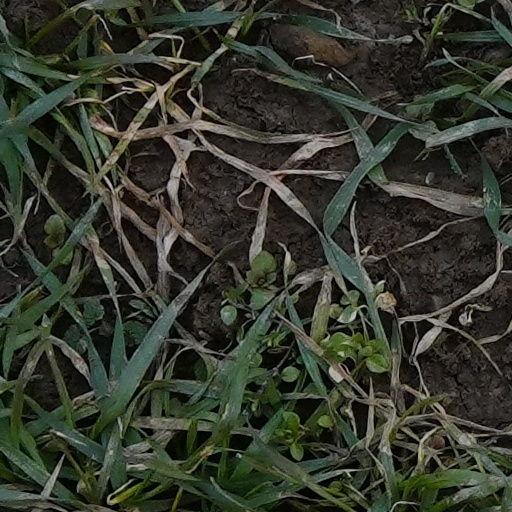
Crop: wheat